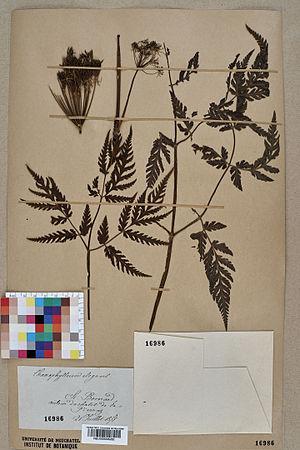
Spécimen de plante séchée et pressée de l'espèce fr:Chaerophyllum elegans